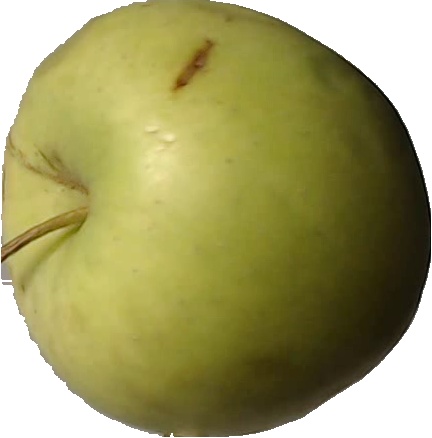
Label: apple_golden_3